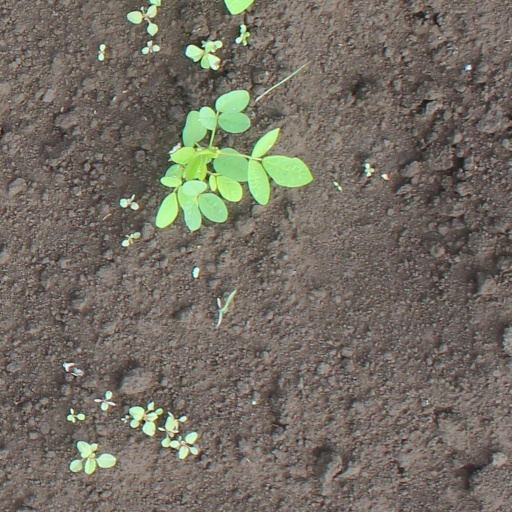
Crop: soybean